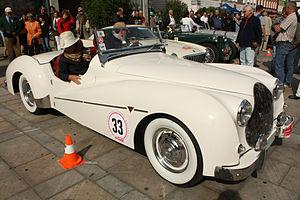
L'Alvis TB 14 est une voiture ouverte à deux places produite par la marque anglaise Alvis Cars basée sur le train roulant de la berline TA 14 et construite uniquement en 1950.